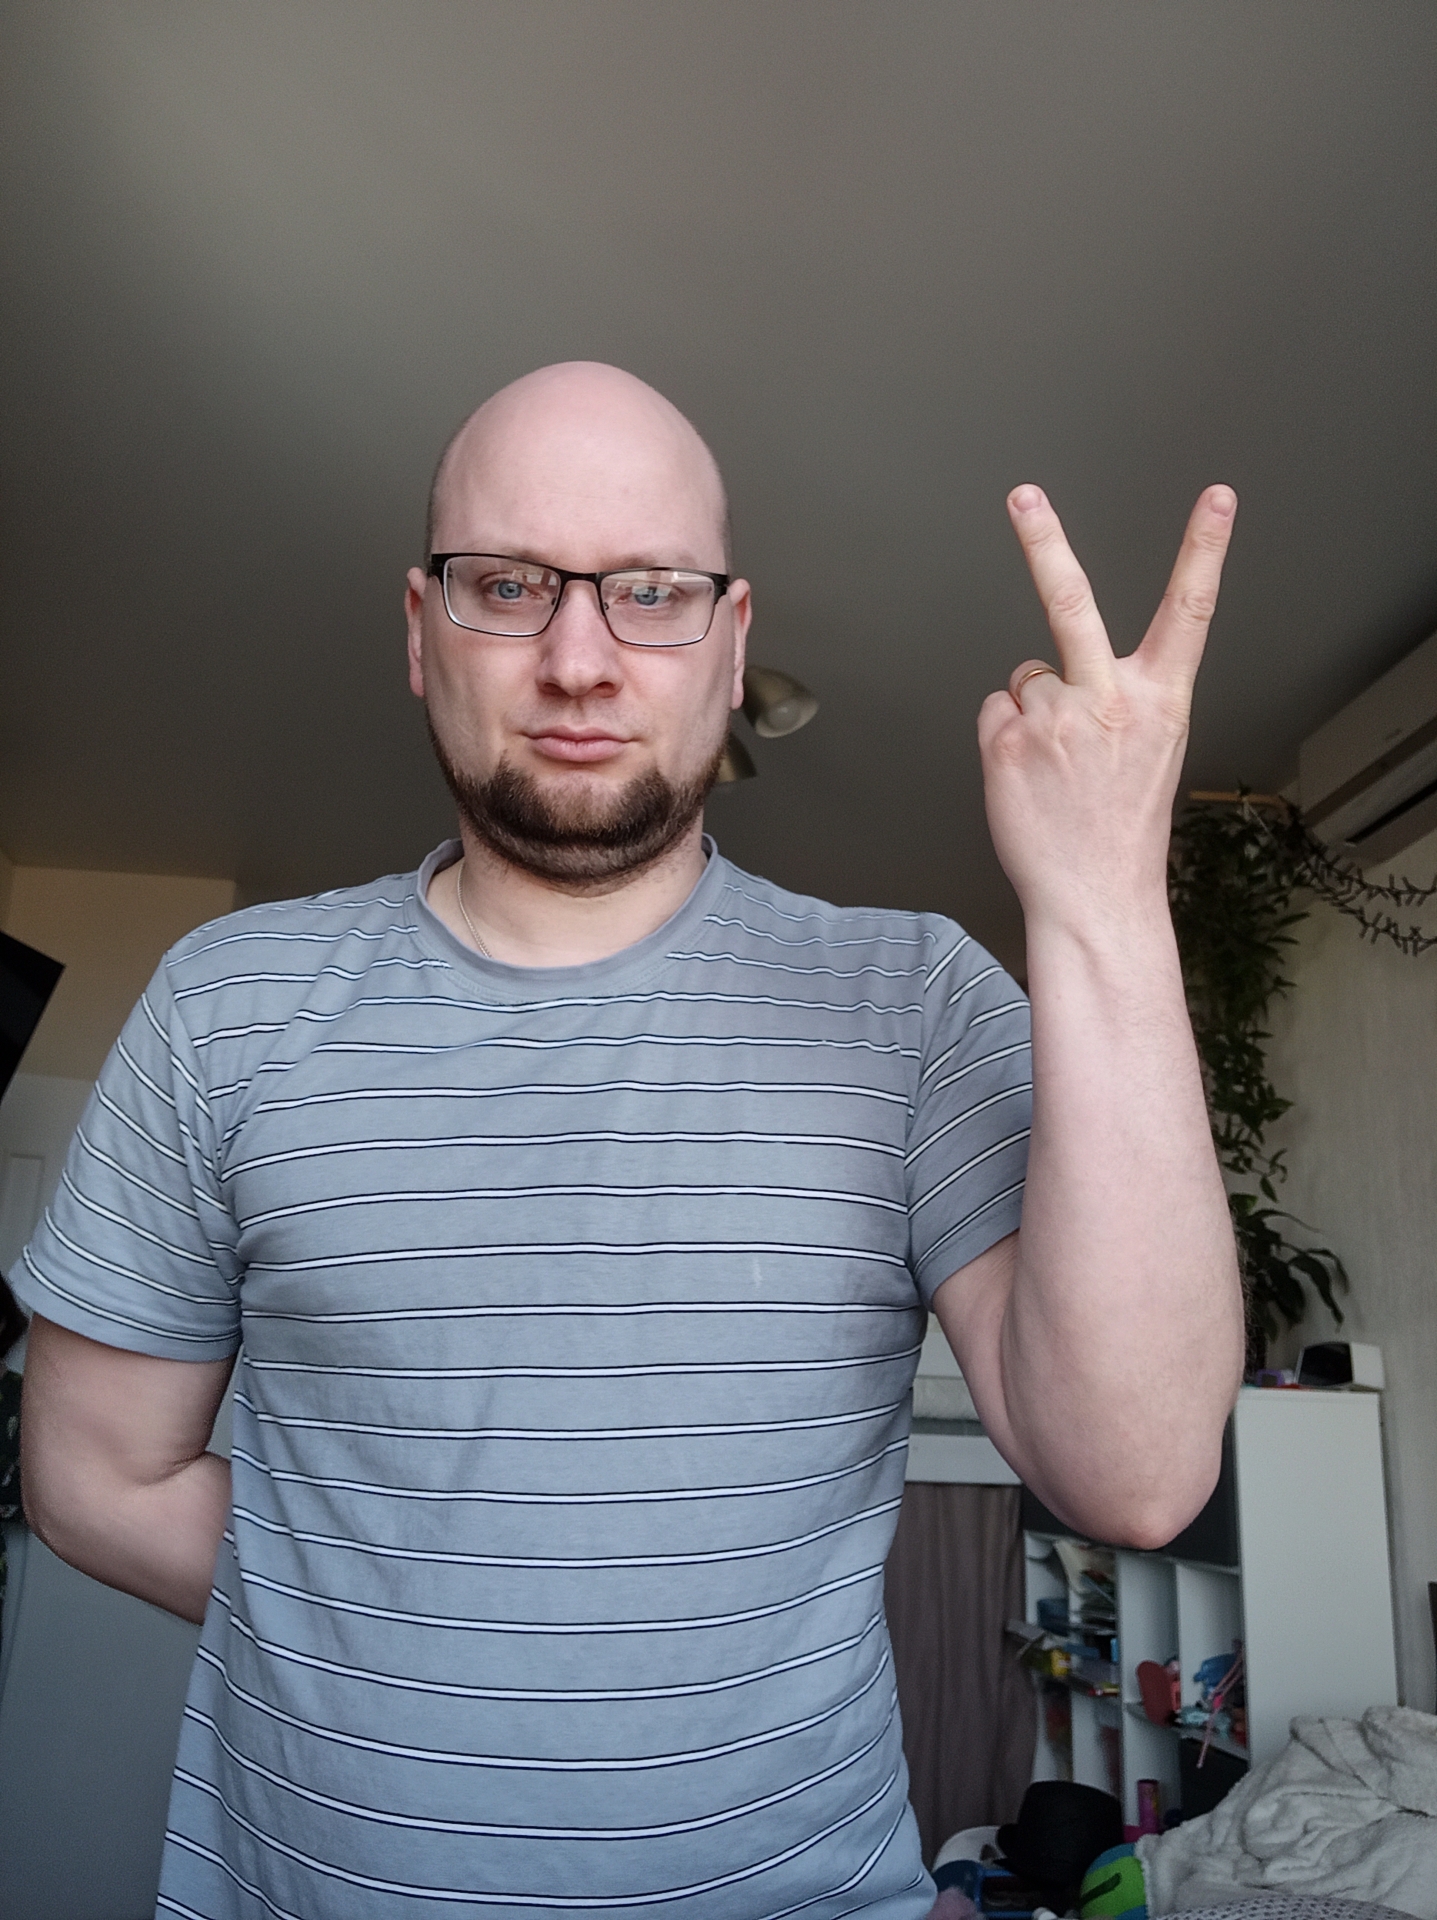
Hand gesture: peace_inverted